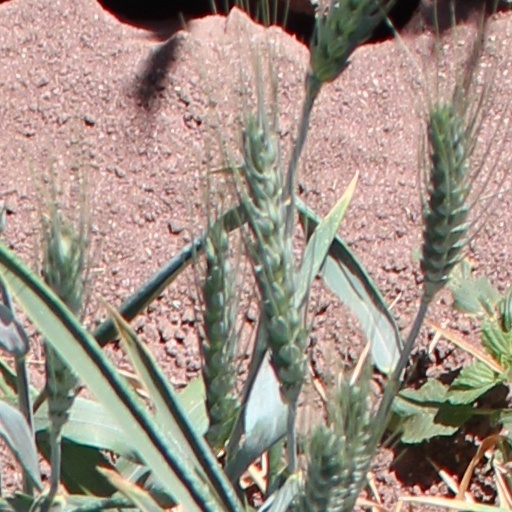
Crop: wheat